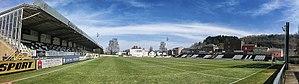
Le stade de la Frontière est un stade de football luxembourgeois basé à Esch-sur-Alzette. Ce stade de 5 400 places accueille les matchs à domicile de l'AS La Jeunesse d'Esch, club évoluant dans le championnat du Luxembourg de football de D1.